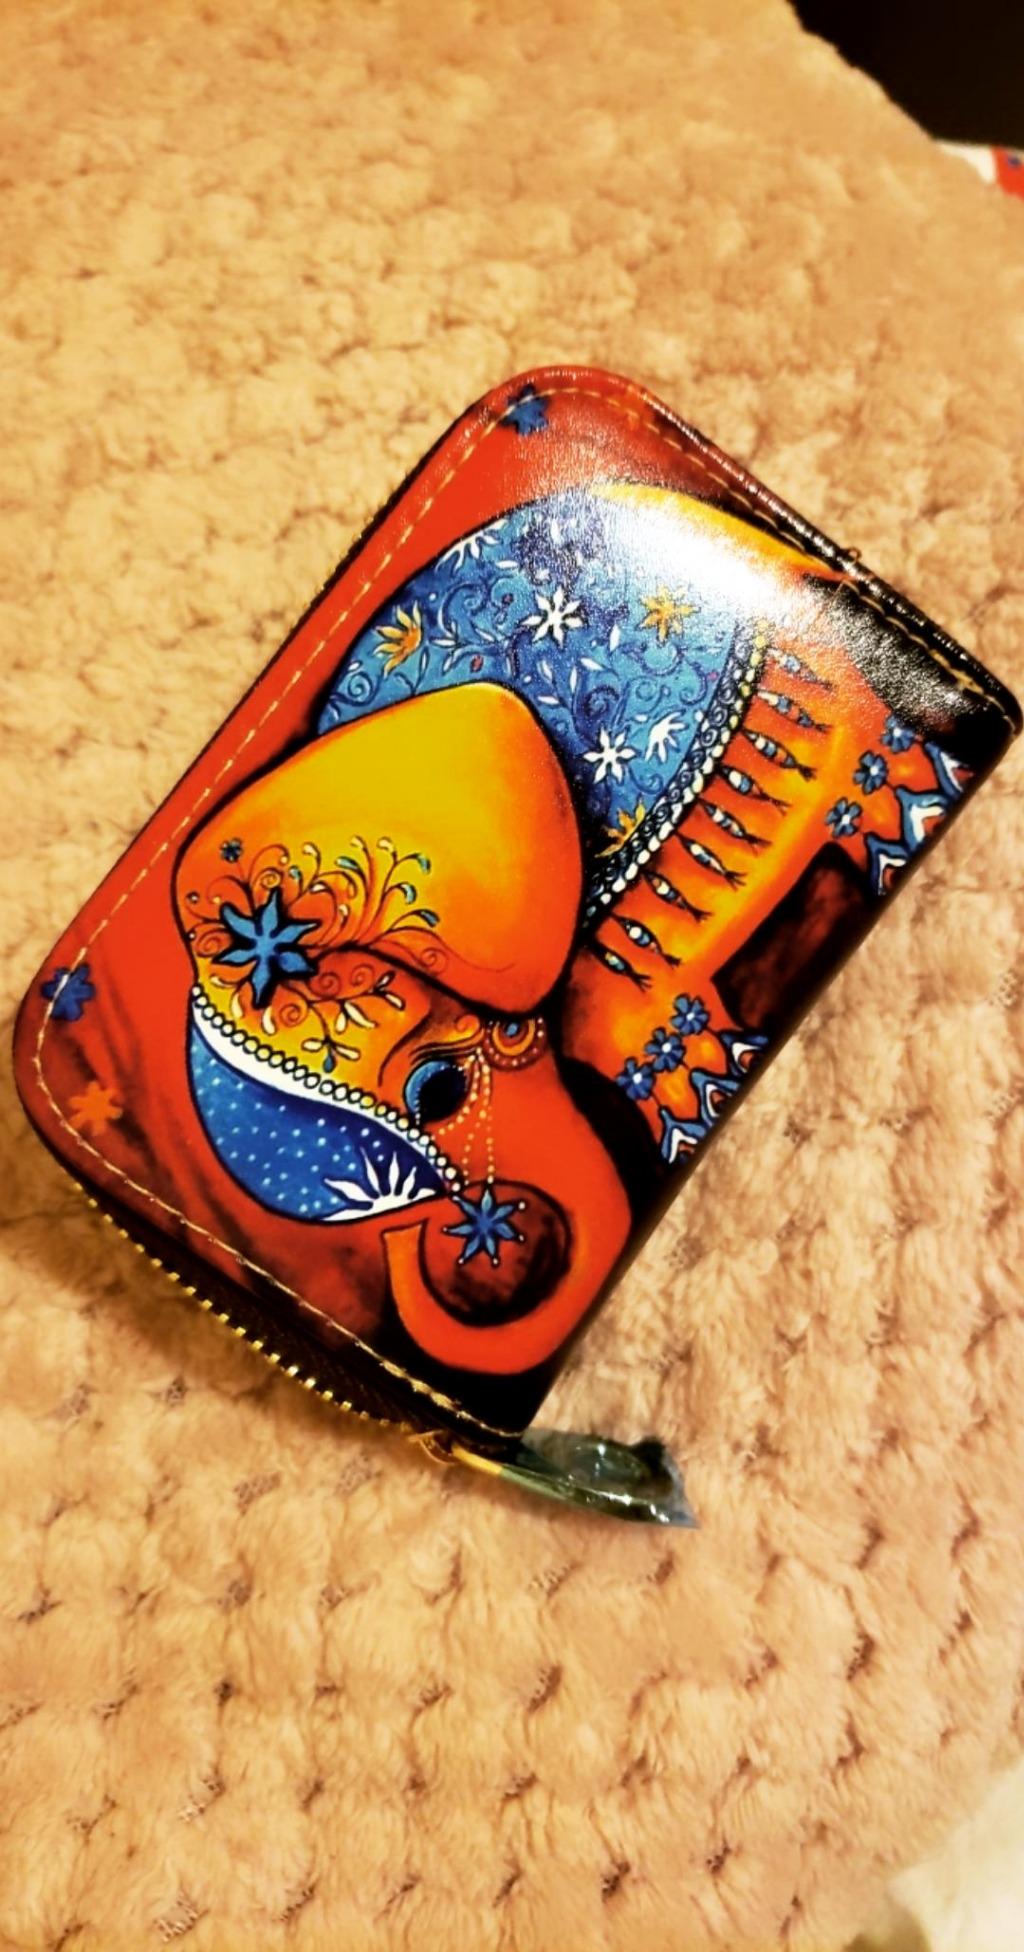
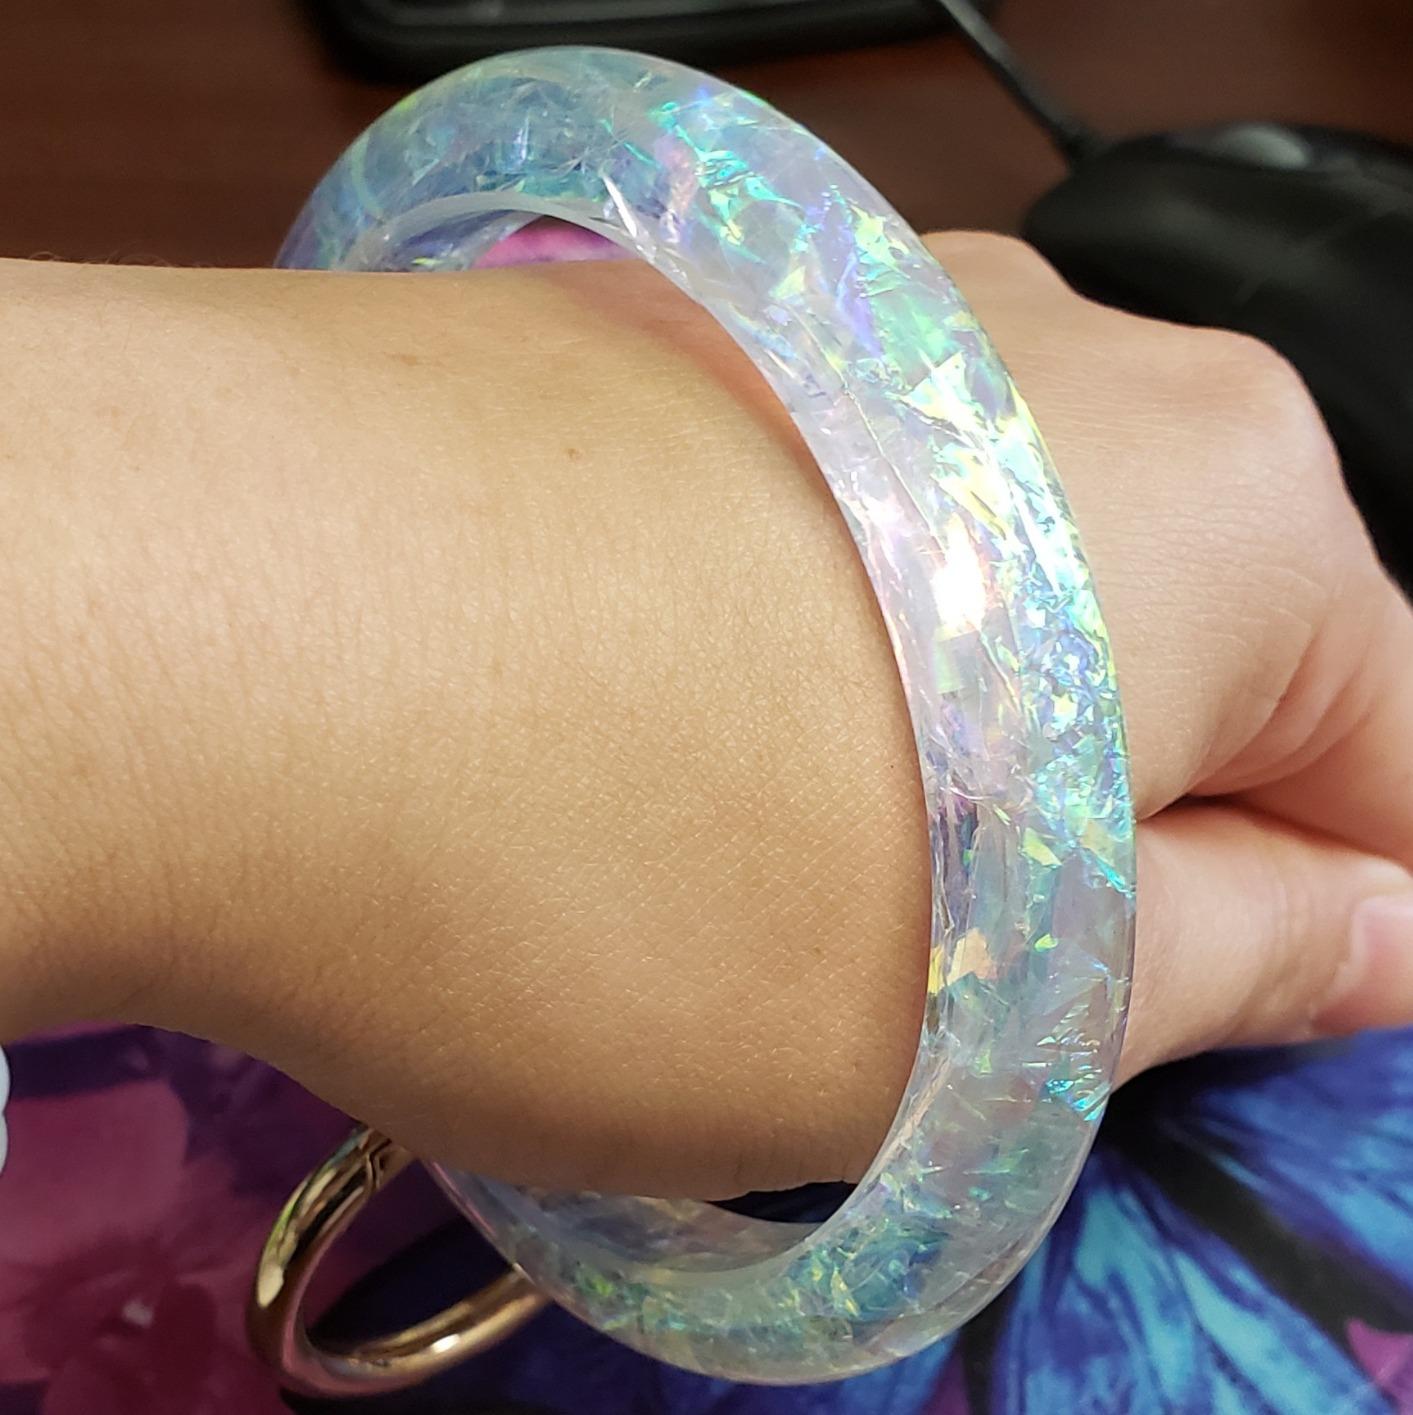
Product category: accessories_keychain
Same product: no